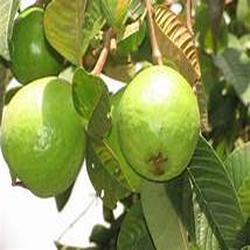
Label: Guava